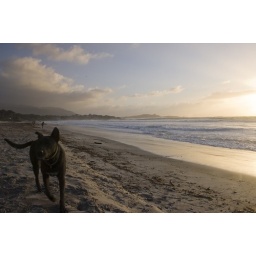
This awesome dog was running around the beach, picking up sticks and dropping them on my shoe.